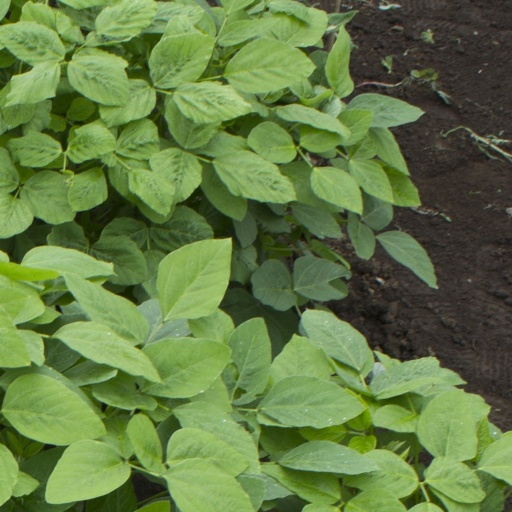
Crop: soybean